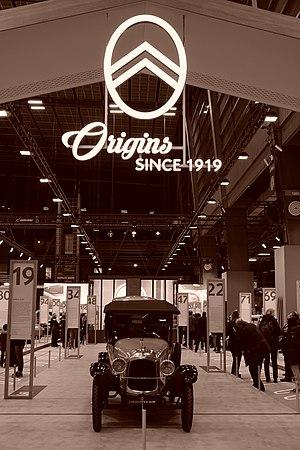
Exposition 100 ans de Citroen - Rétromobile 2019
Rétromobile 2019 est la 44ᵉ édition du salon Rétromobile qui est consacré aux voitures anciennes et à l’ensemble des thèmes de la voiture de collection. Il se tient au Parc des expositions de la Porte de Versailles à Paris, en France.